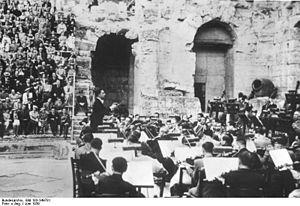
L’odéon d’Hérode Atticus, ou théâtre d’Hérode Atticus, a été construit au pied de l’Acropole d’Athènes en 161, par Hérode Atticus, en mémoire de sa femme Régilla, morte en 160.